Temperate deciduous forest

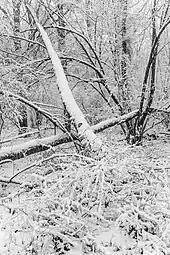
Snow-covered, leafless deciduous trees in the winter

Located below the northern boreal forests, temperate deciduous forests make up a significant portion of the land between the Tropic of Cancer (23formula_1°N) and latitudes of 50° North, in addition to areas south of the Tropic of Capricorn (23formula_1°S). Canada, the United States, China, and several European countries have the largest land area covered by temperate deciduous forests, with smaller portions present throughout South America, specifically Chile and Argentina.